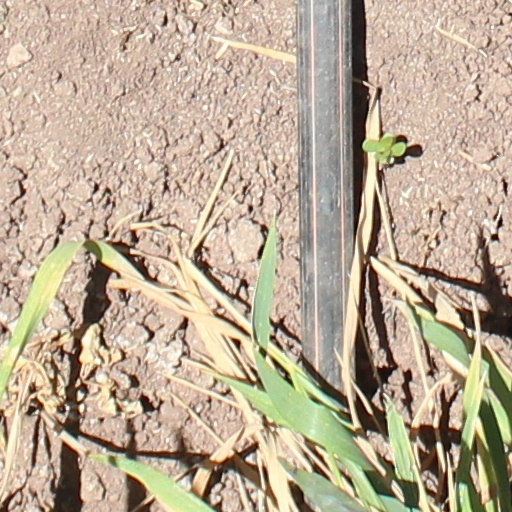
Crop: wheat